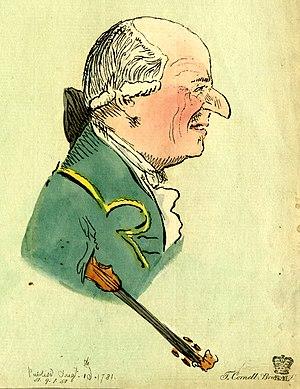
Giovanni Andrea Battista Gallini est un danseur, maître à danser et chorégraphe italien qui fit principalement carrière en Grande-Bretagne.